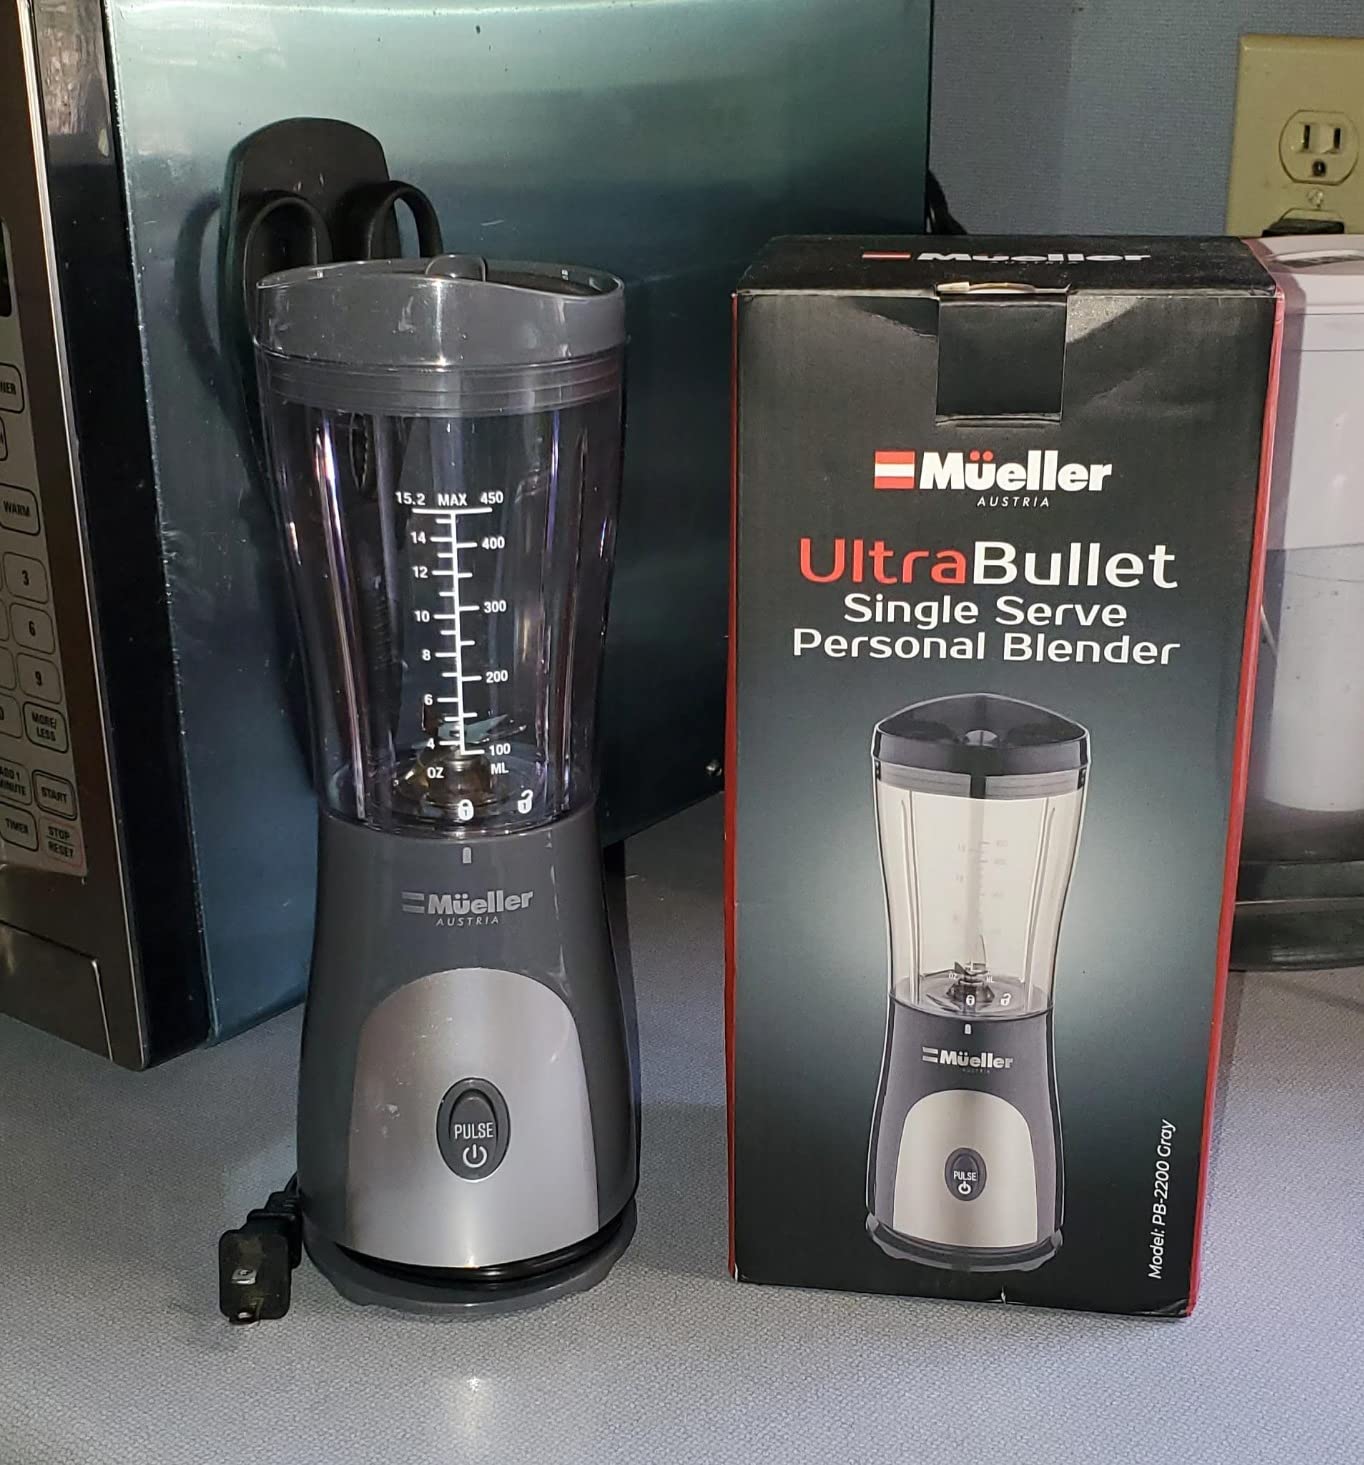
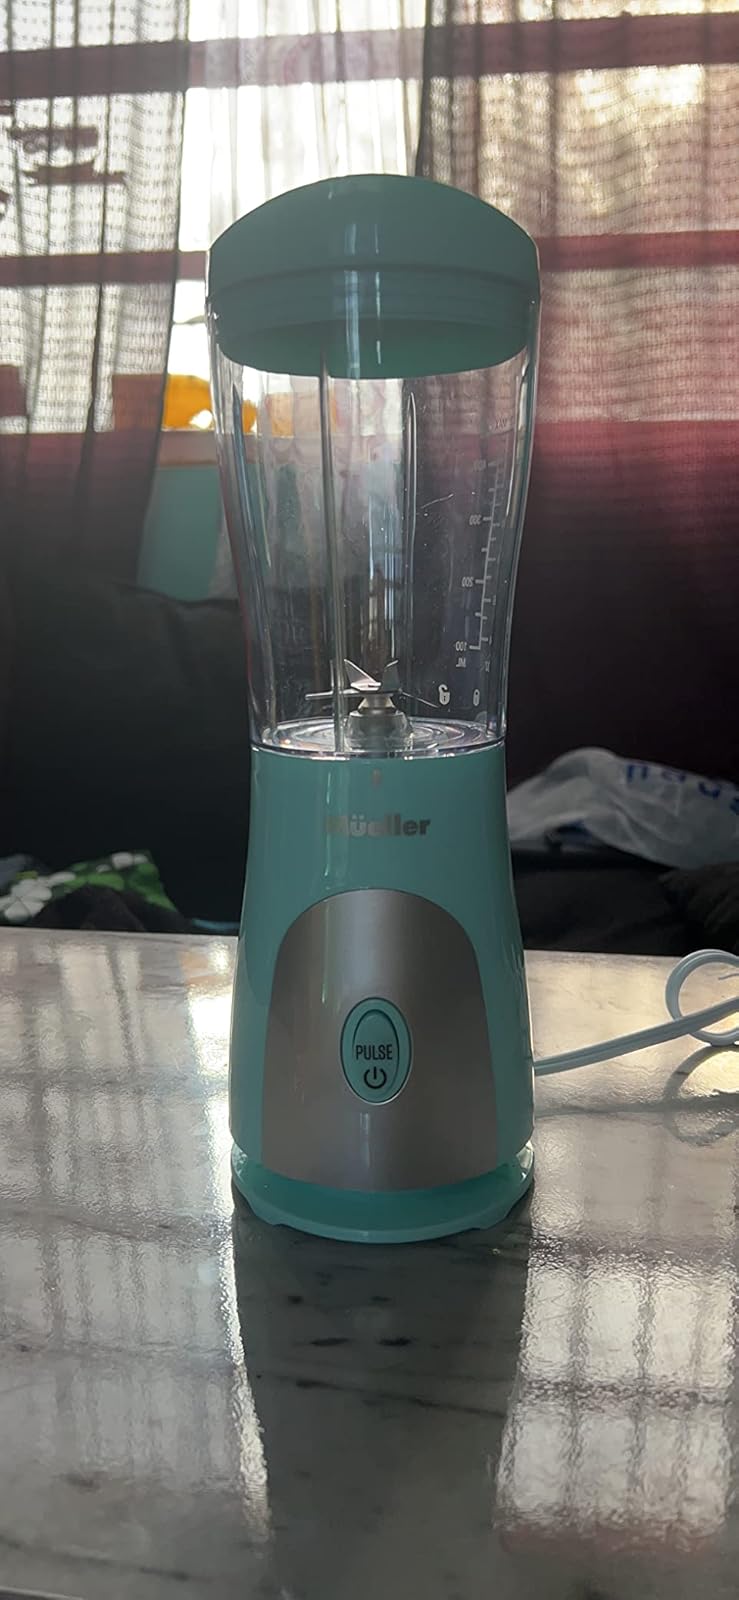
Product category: items_blender
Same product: no